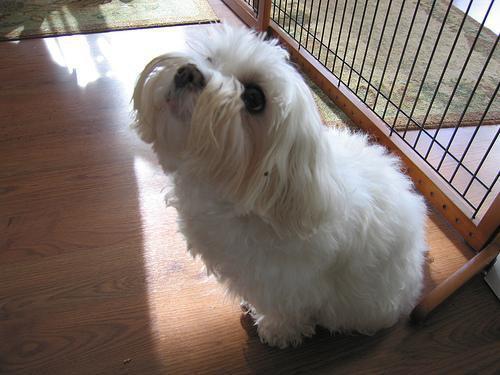
Maltese_dog